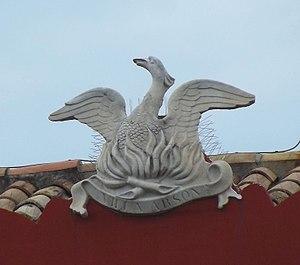
Le phoenix de la Villa Arson
Pierre-Joseph Arson, né le 17 septembre 1778 à L'Isle-sur-la-Sorgue et mort le 10 août 1851 à Nice, 1ᵉʳ consul de la ville de Nice, Commandeur de l’Ordre des Saints-Maurice-et-Lazare, Comte de Saint-Joseph est un négociant et banquier originaire du Comtat Venaissin.